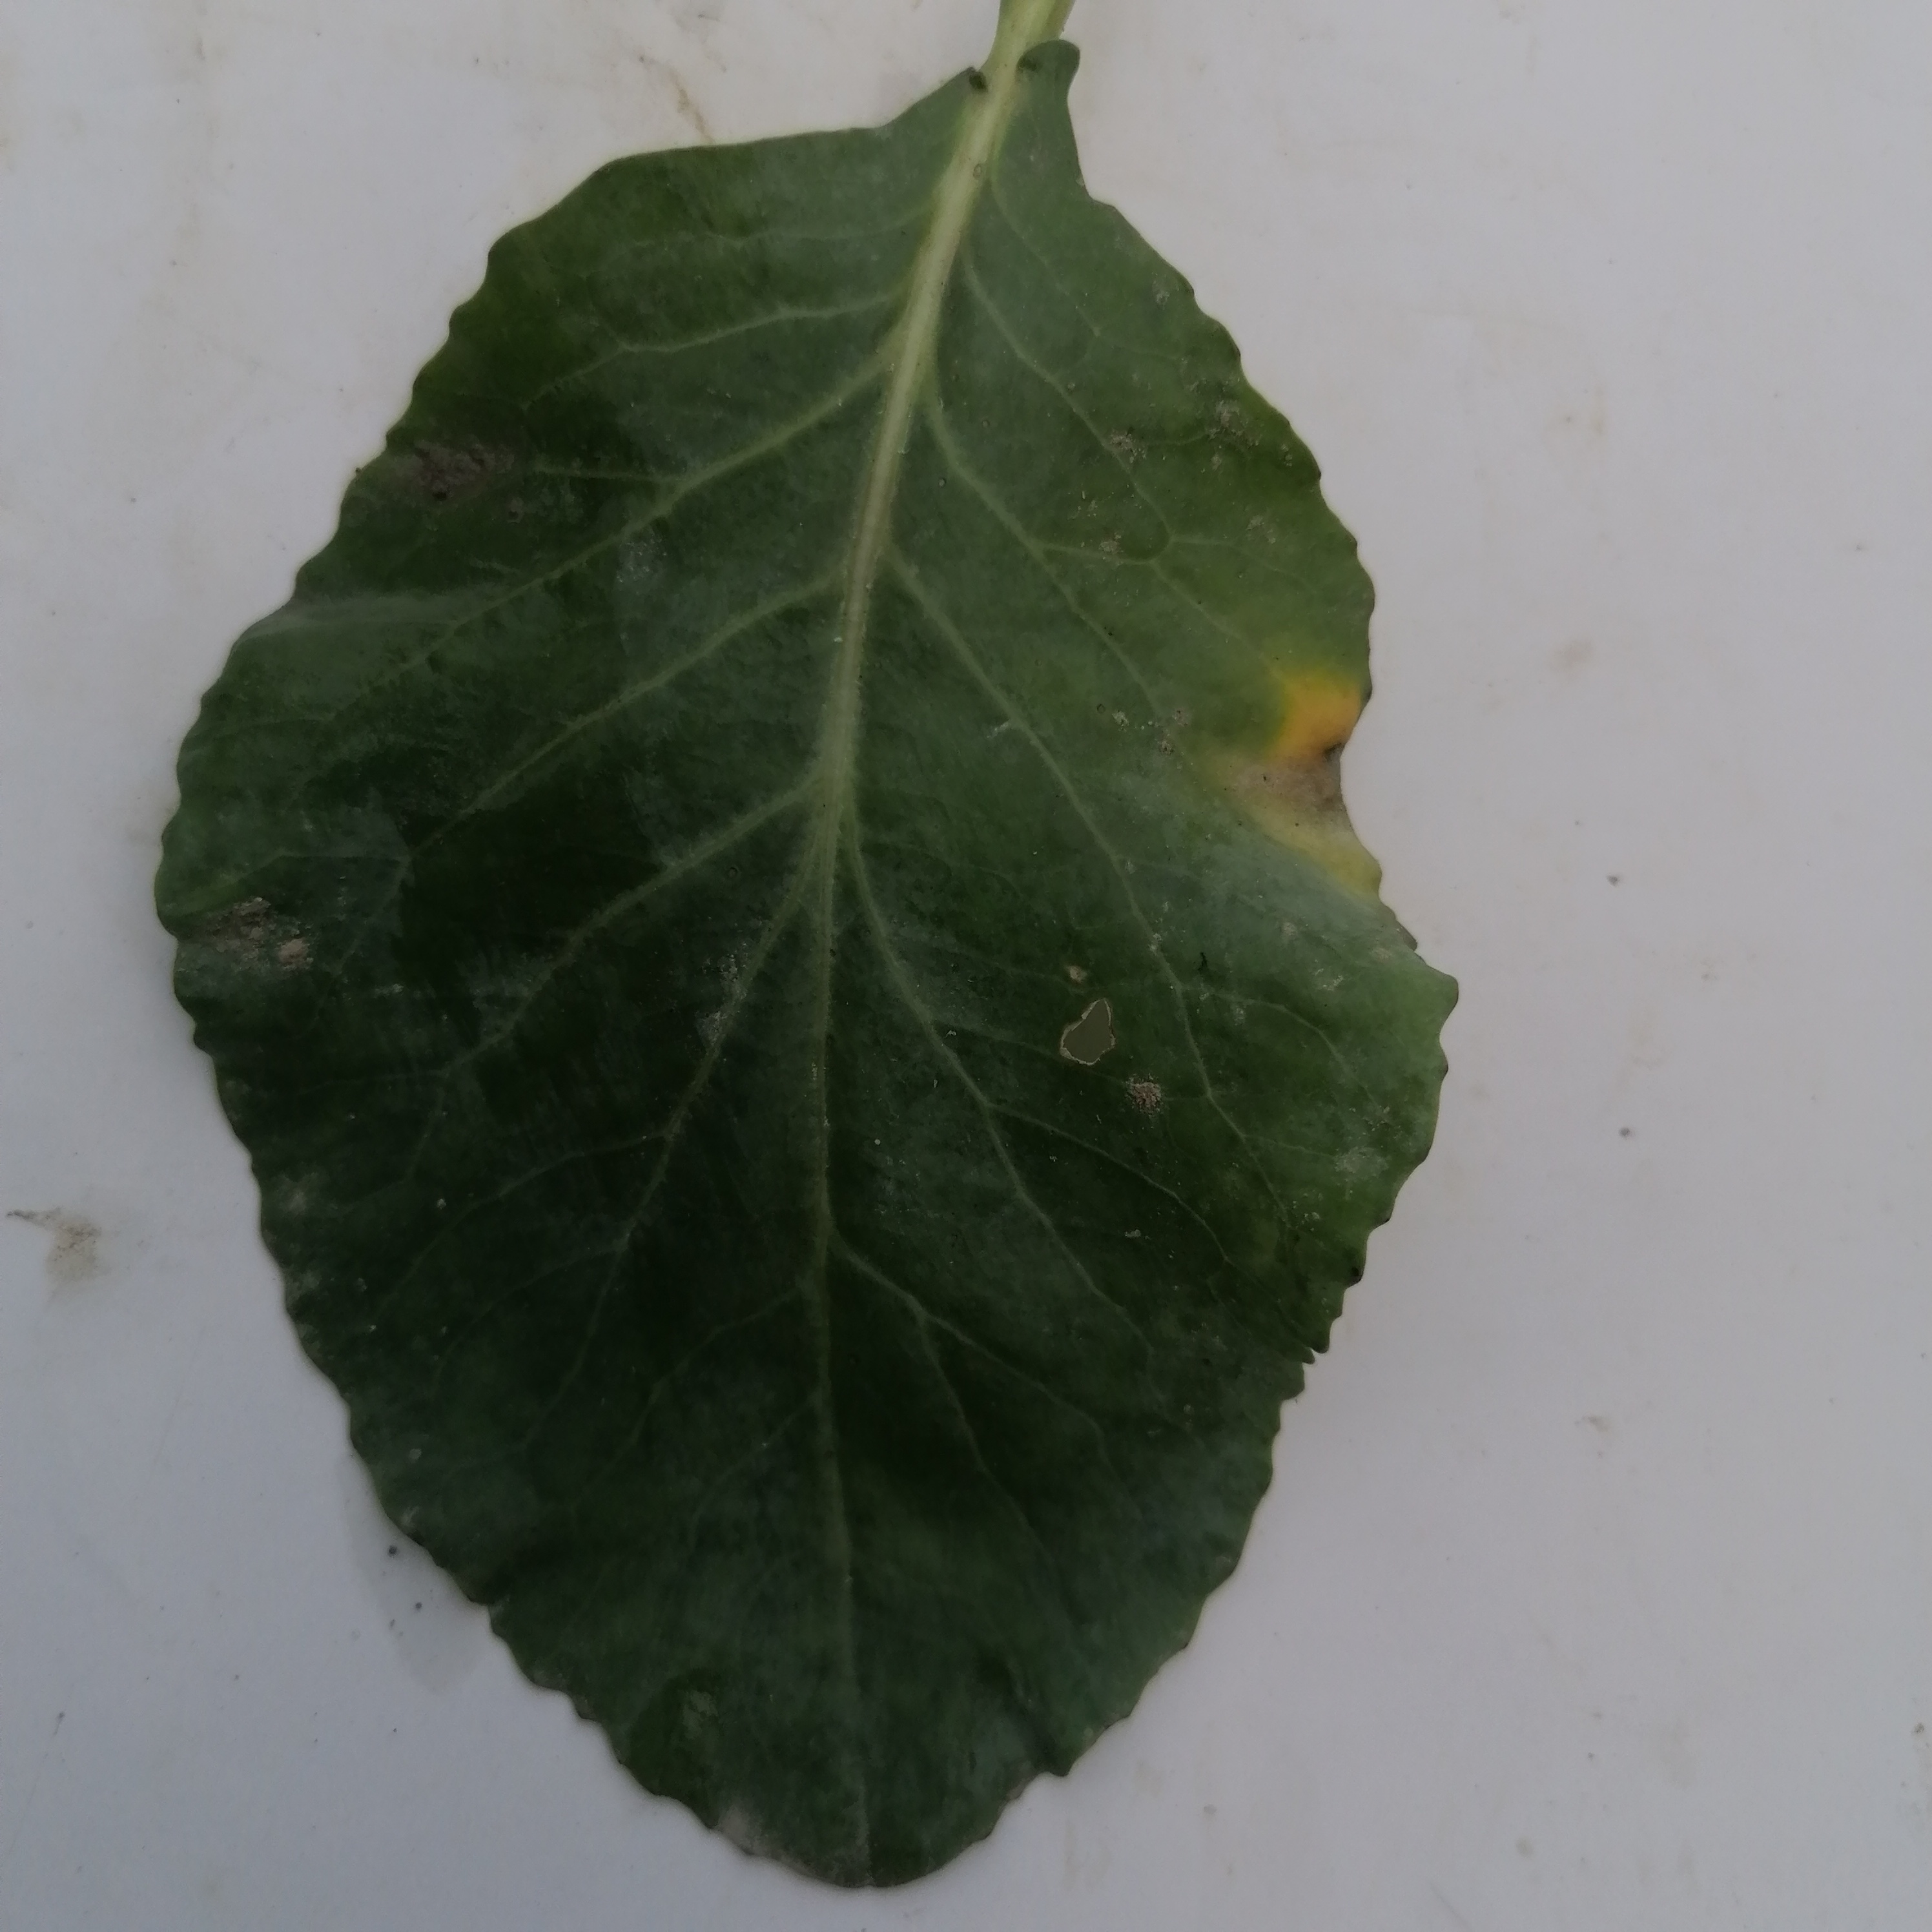
Label: Black Rot